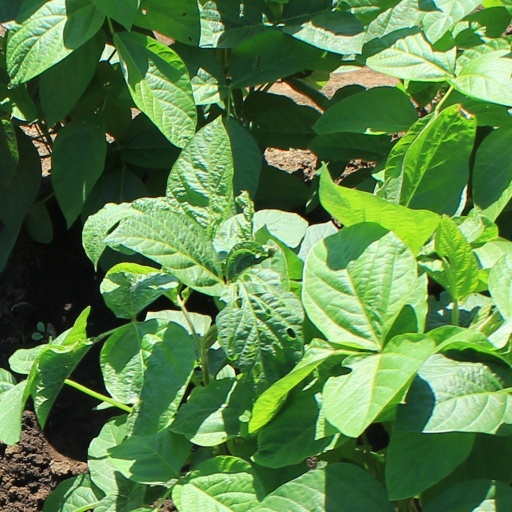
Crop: soybean